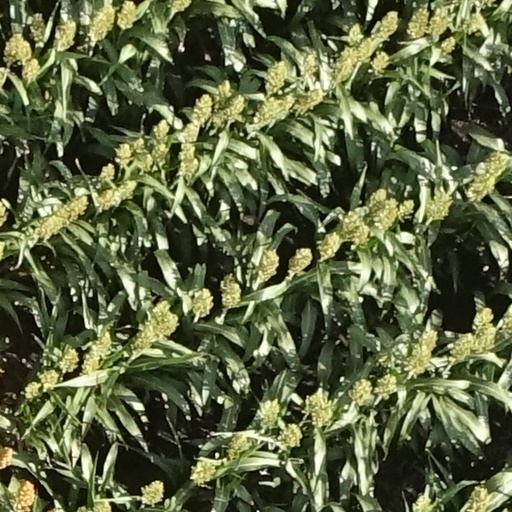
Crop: sorghum